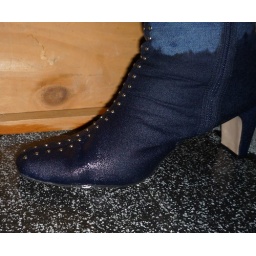
Wetting my boots in walking in puddle and streaming water along sidewalk, they are very wet and squichy